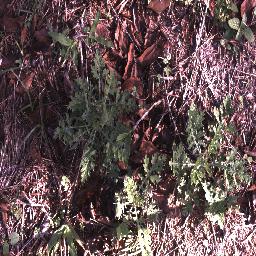
Label: parthenium